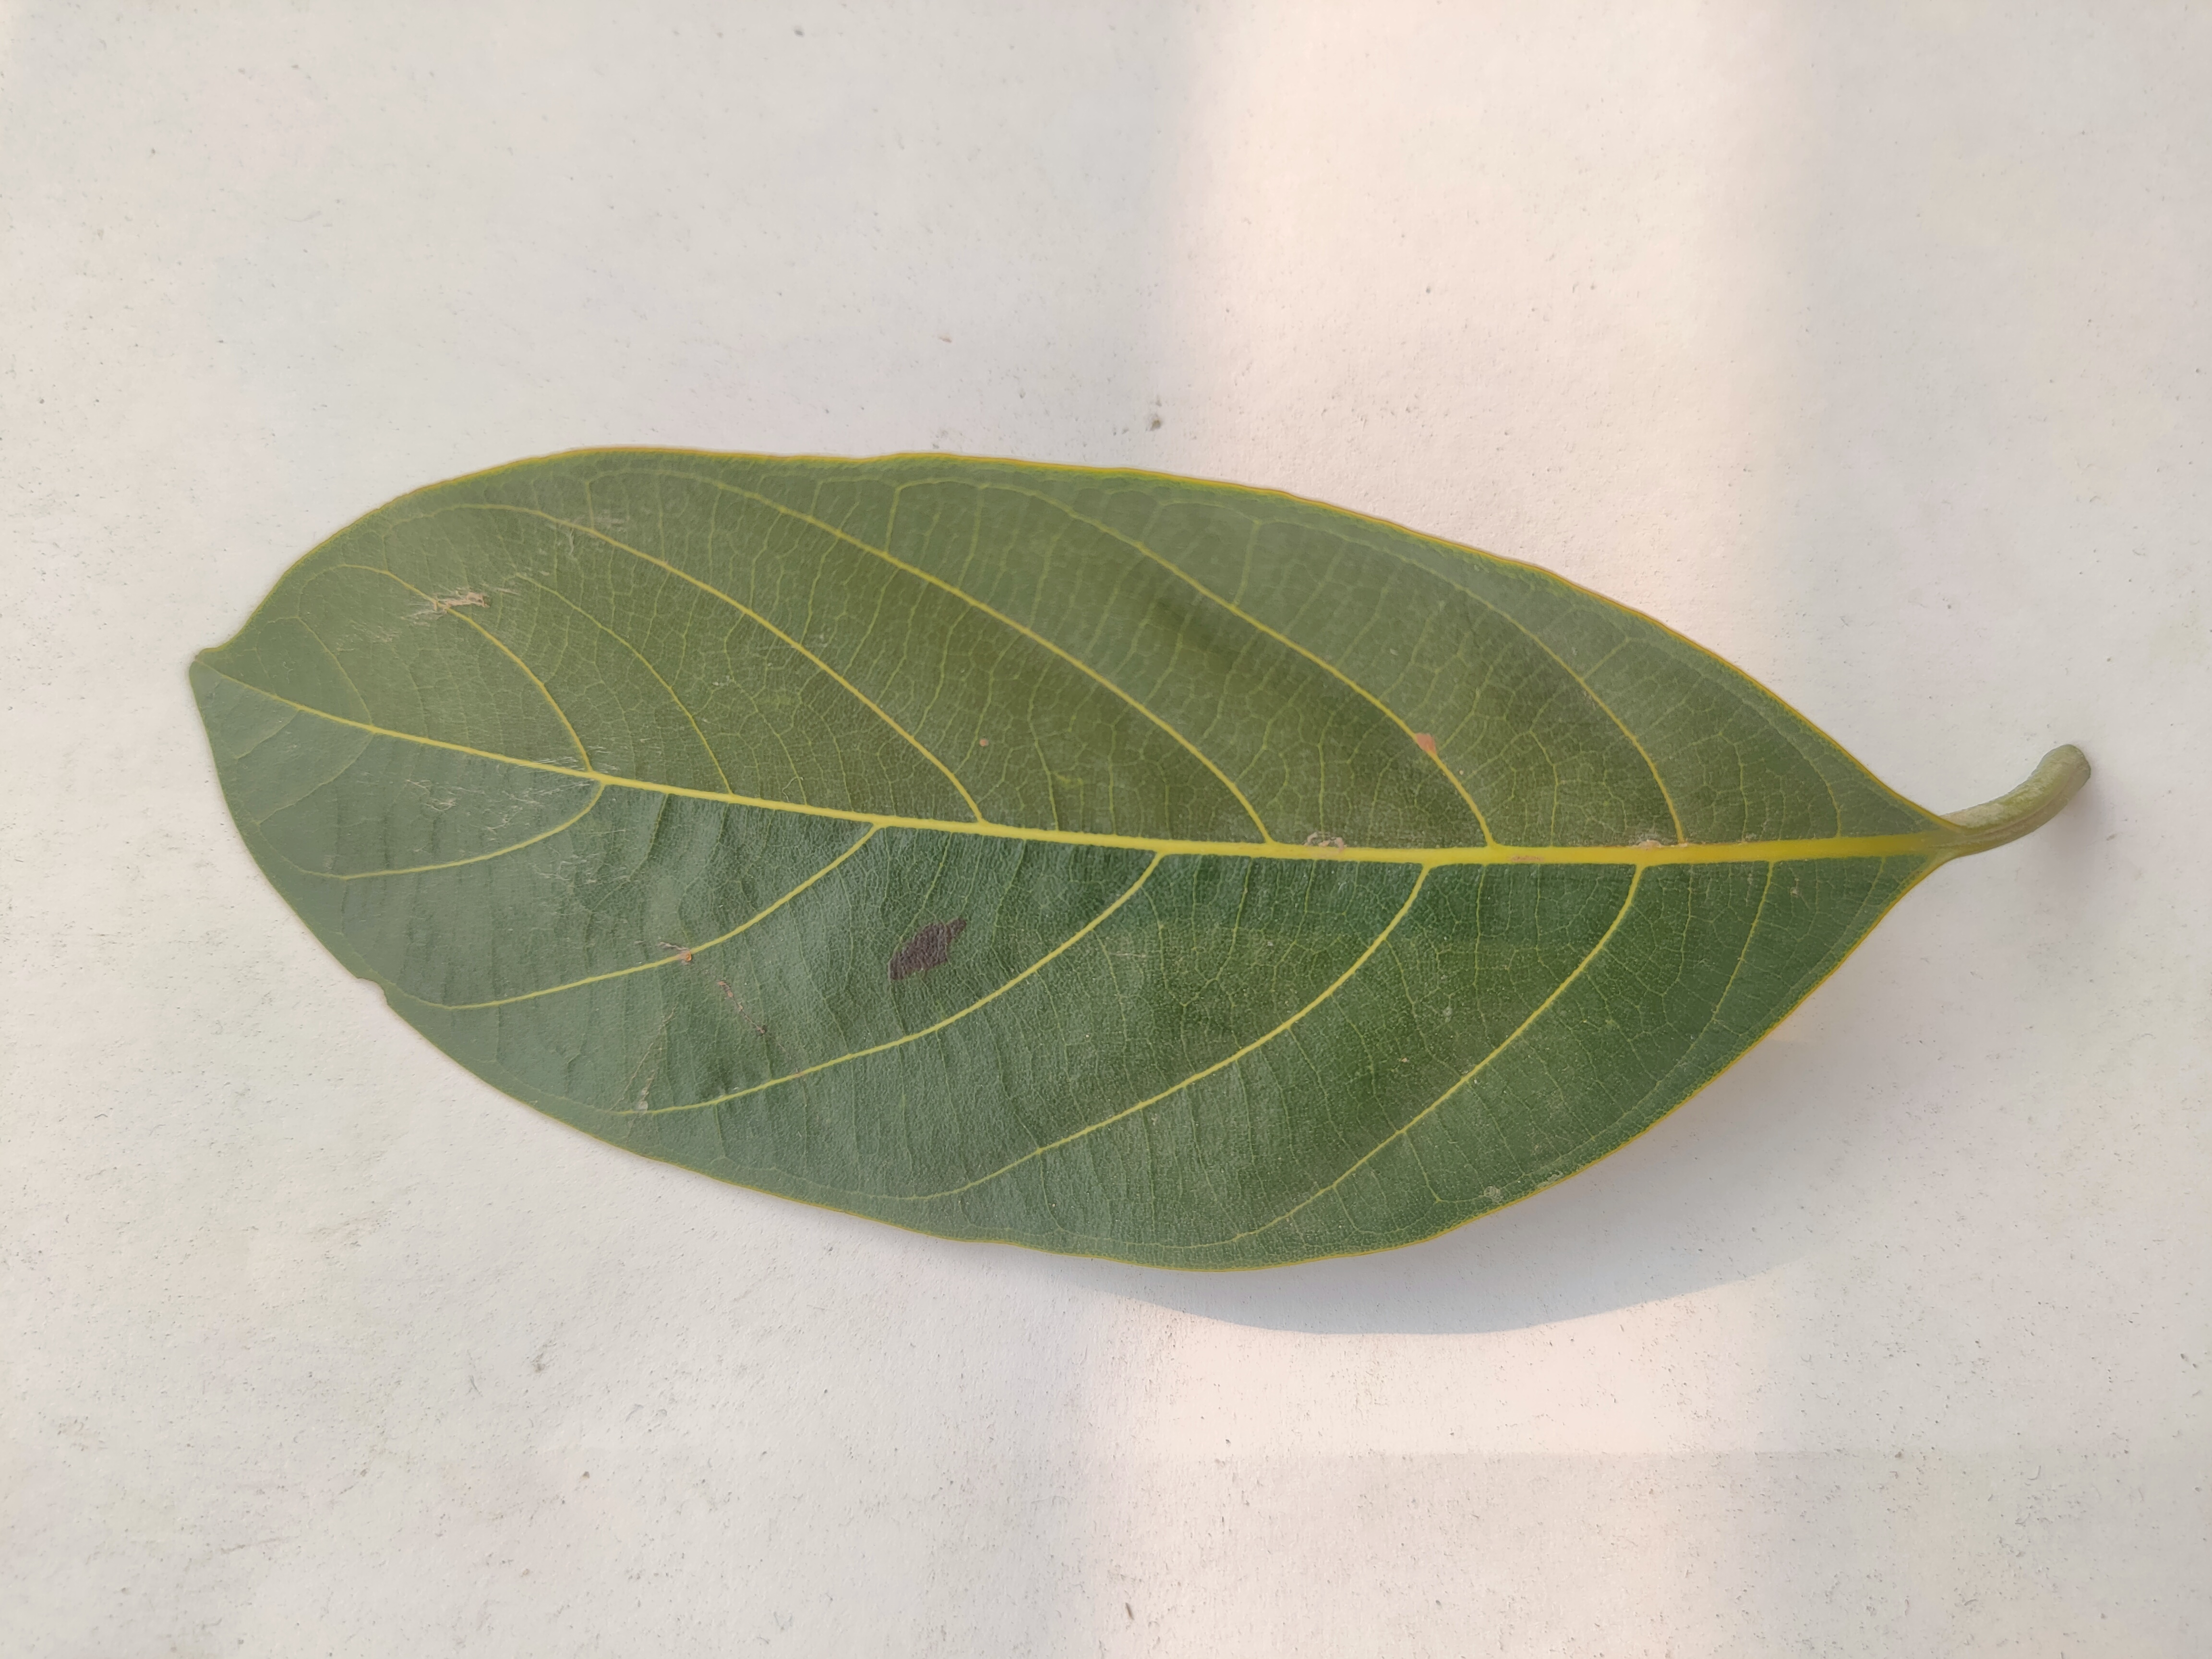
Leaf variety: Jackfruit